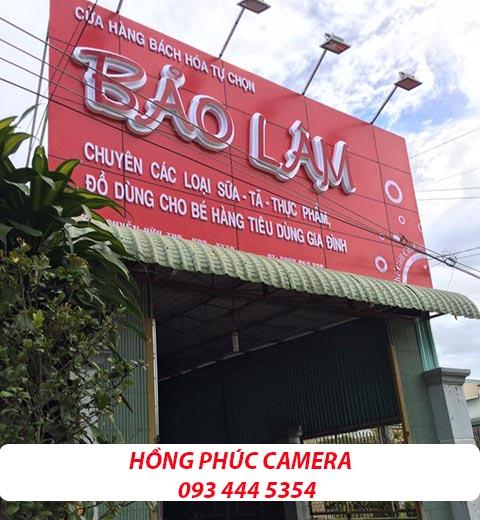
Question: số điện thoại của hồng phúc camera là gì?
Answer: số điện thoại là 0934445354